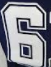
Number: 6